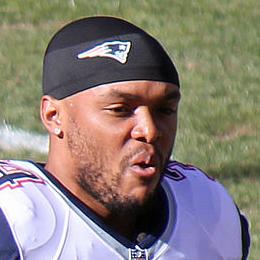
Age: 23